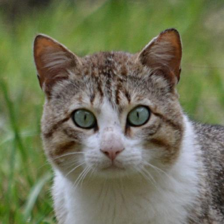
Label: animals